Amendola Air Base

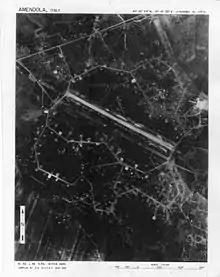
Amendola Airfield in 1945

The United States Army Corps of Engineers eventually rebuilt the facility into a heavy bomber-capable airfield, to be used by bomber groups assigned to USAAF Fifteenth Air Force. It had two 6,000' x 100' runways laid over pierced steel planking, oriented 11/29. There were two perimeter tracks, and several other loop taxiways each containing about 100 aircraft parking hardstands, both of the double loop for bombers and single frying pan type for fighters. There may have been some temporary hangars and buildings; however, most personnel were quartered primarily in tents, and most aircraft maintenance took place in the open on hardstands. It also had a steel control tower.